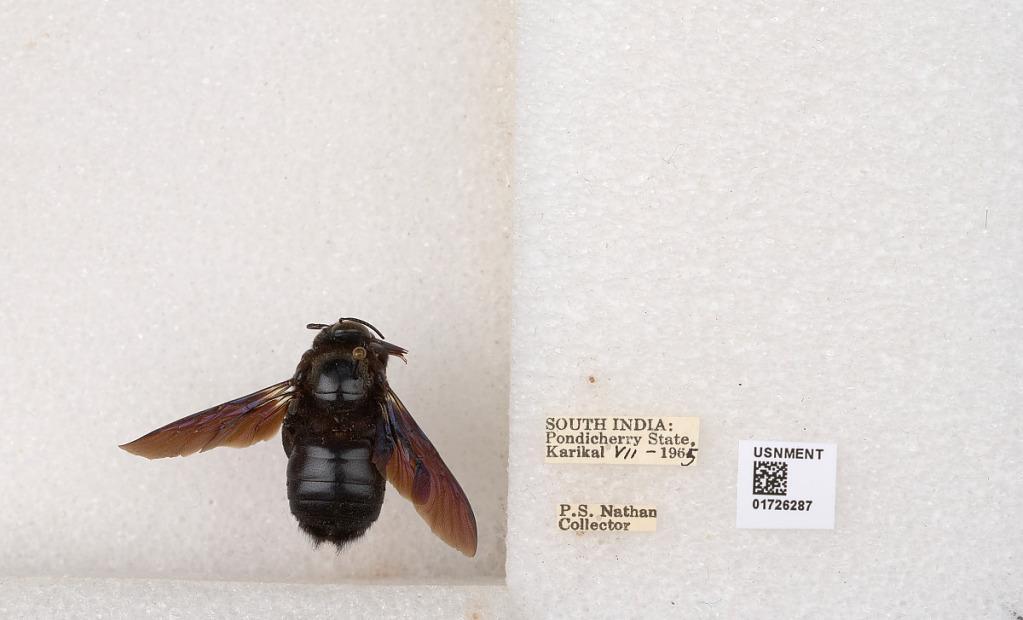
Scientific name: Xylocopa (Ctenoxylocopa) fenestrata (Fabricius)
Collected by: P. Nathan
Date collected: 1965-7-1
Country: India
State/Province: Puducherry
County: Karaikal
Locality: Karikal